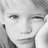
Emotion: neutral